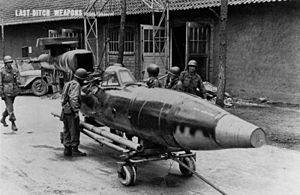
Selvopofrelseskommando Leonidas
Selbstopfer – en ombygget V-1
Selvopofrelseskommando Leonidas og formelt kendt som 5. Staffel af Kampfgeschwader 200 var en tysk enhed oprindeligt oprettet for at flyve Selbstopfer – en bemandet version af V1-missilet – som aldrig blev taget i anvendelse eftersom Werner Baumbach, chef for KG 200, og hans overordnede anså det for et unødvendigt spild af liv og ressourcer og foretrak missiludgaven i stedet. Men fra den 17. april til den 20. april 1945 fløj 35 Leonidaspiloter selvmordsmissioner mod sovjetiske broer over Oder – om end uden mærkbar effekt på krigsindsatsen.